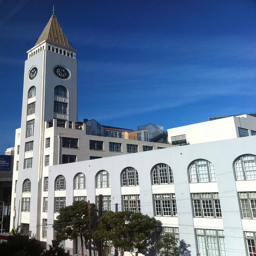
A very tall building with a massive clock tower.
A bid and tall building with a clock on it.
A photo of an old white building with a clock tower.
a tall tower on a building with a clock
A clock sits below the steeple of a tall tower.